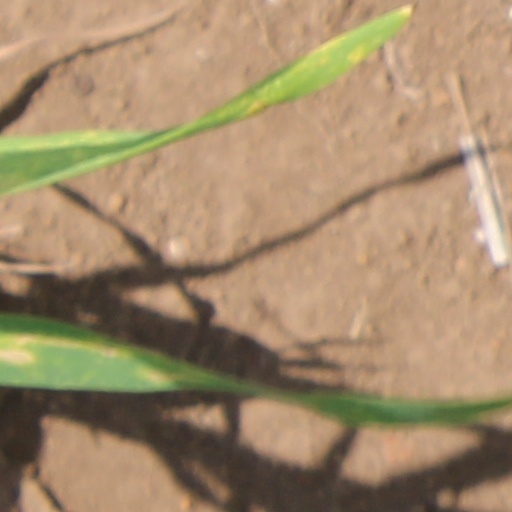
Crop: wheat